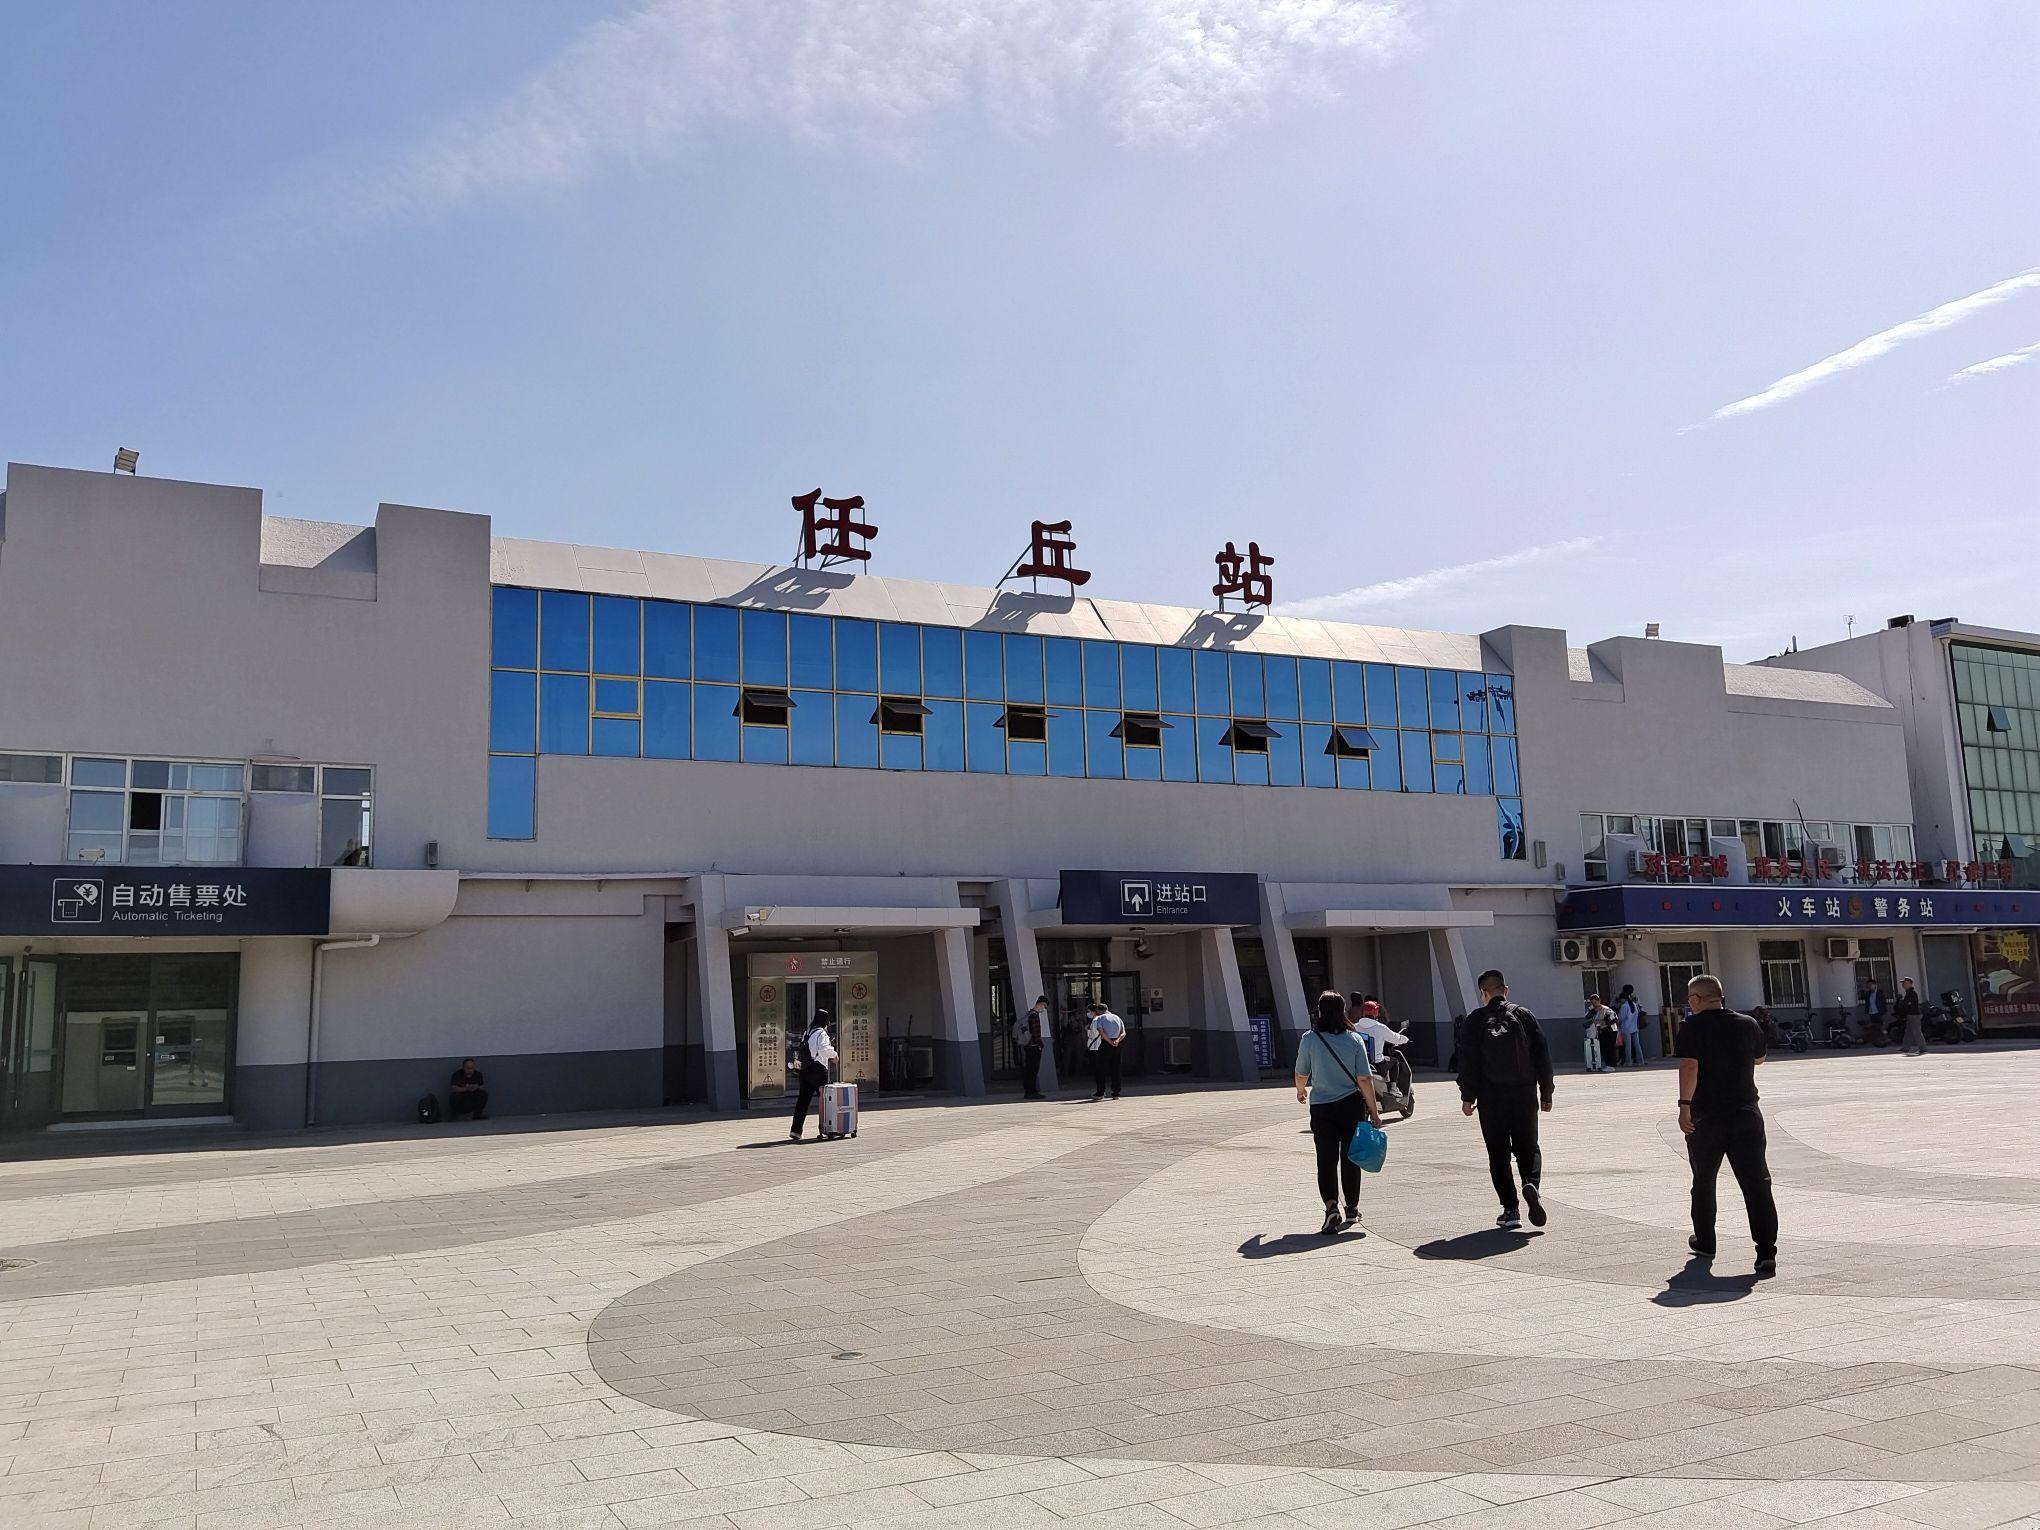
地标名称：任丘站
所在城市：沧州市·任丘市